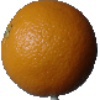
Label: orange